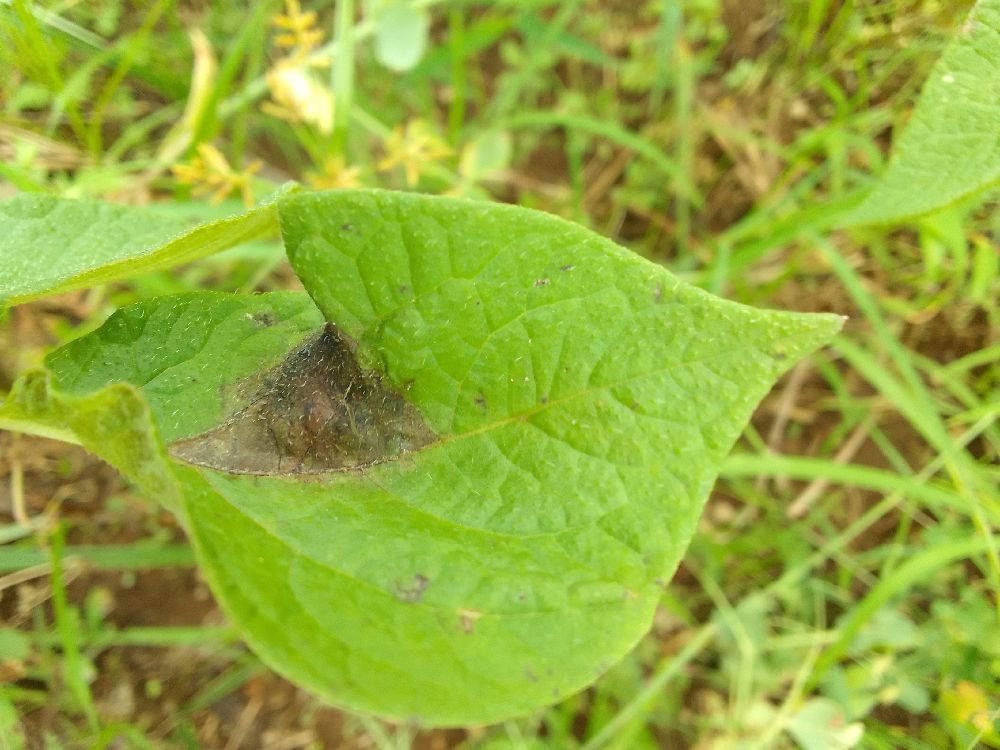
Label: Late blight